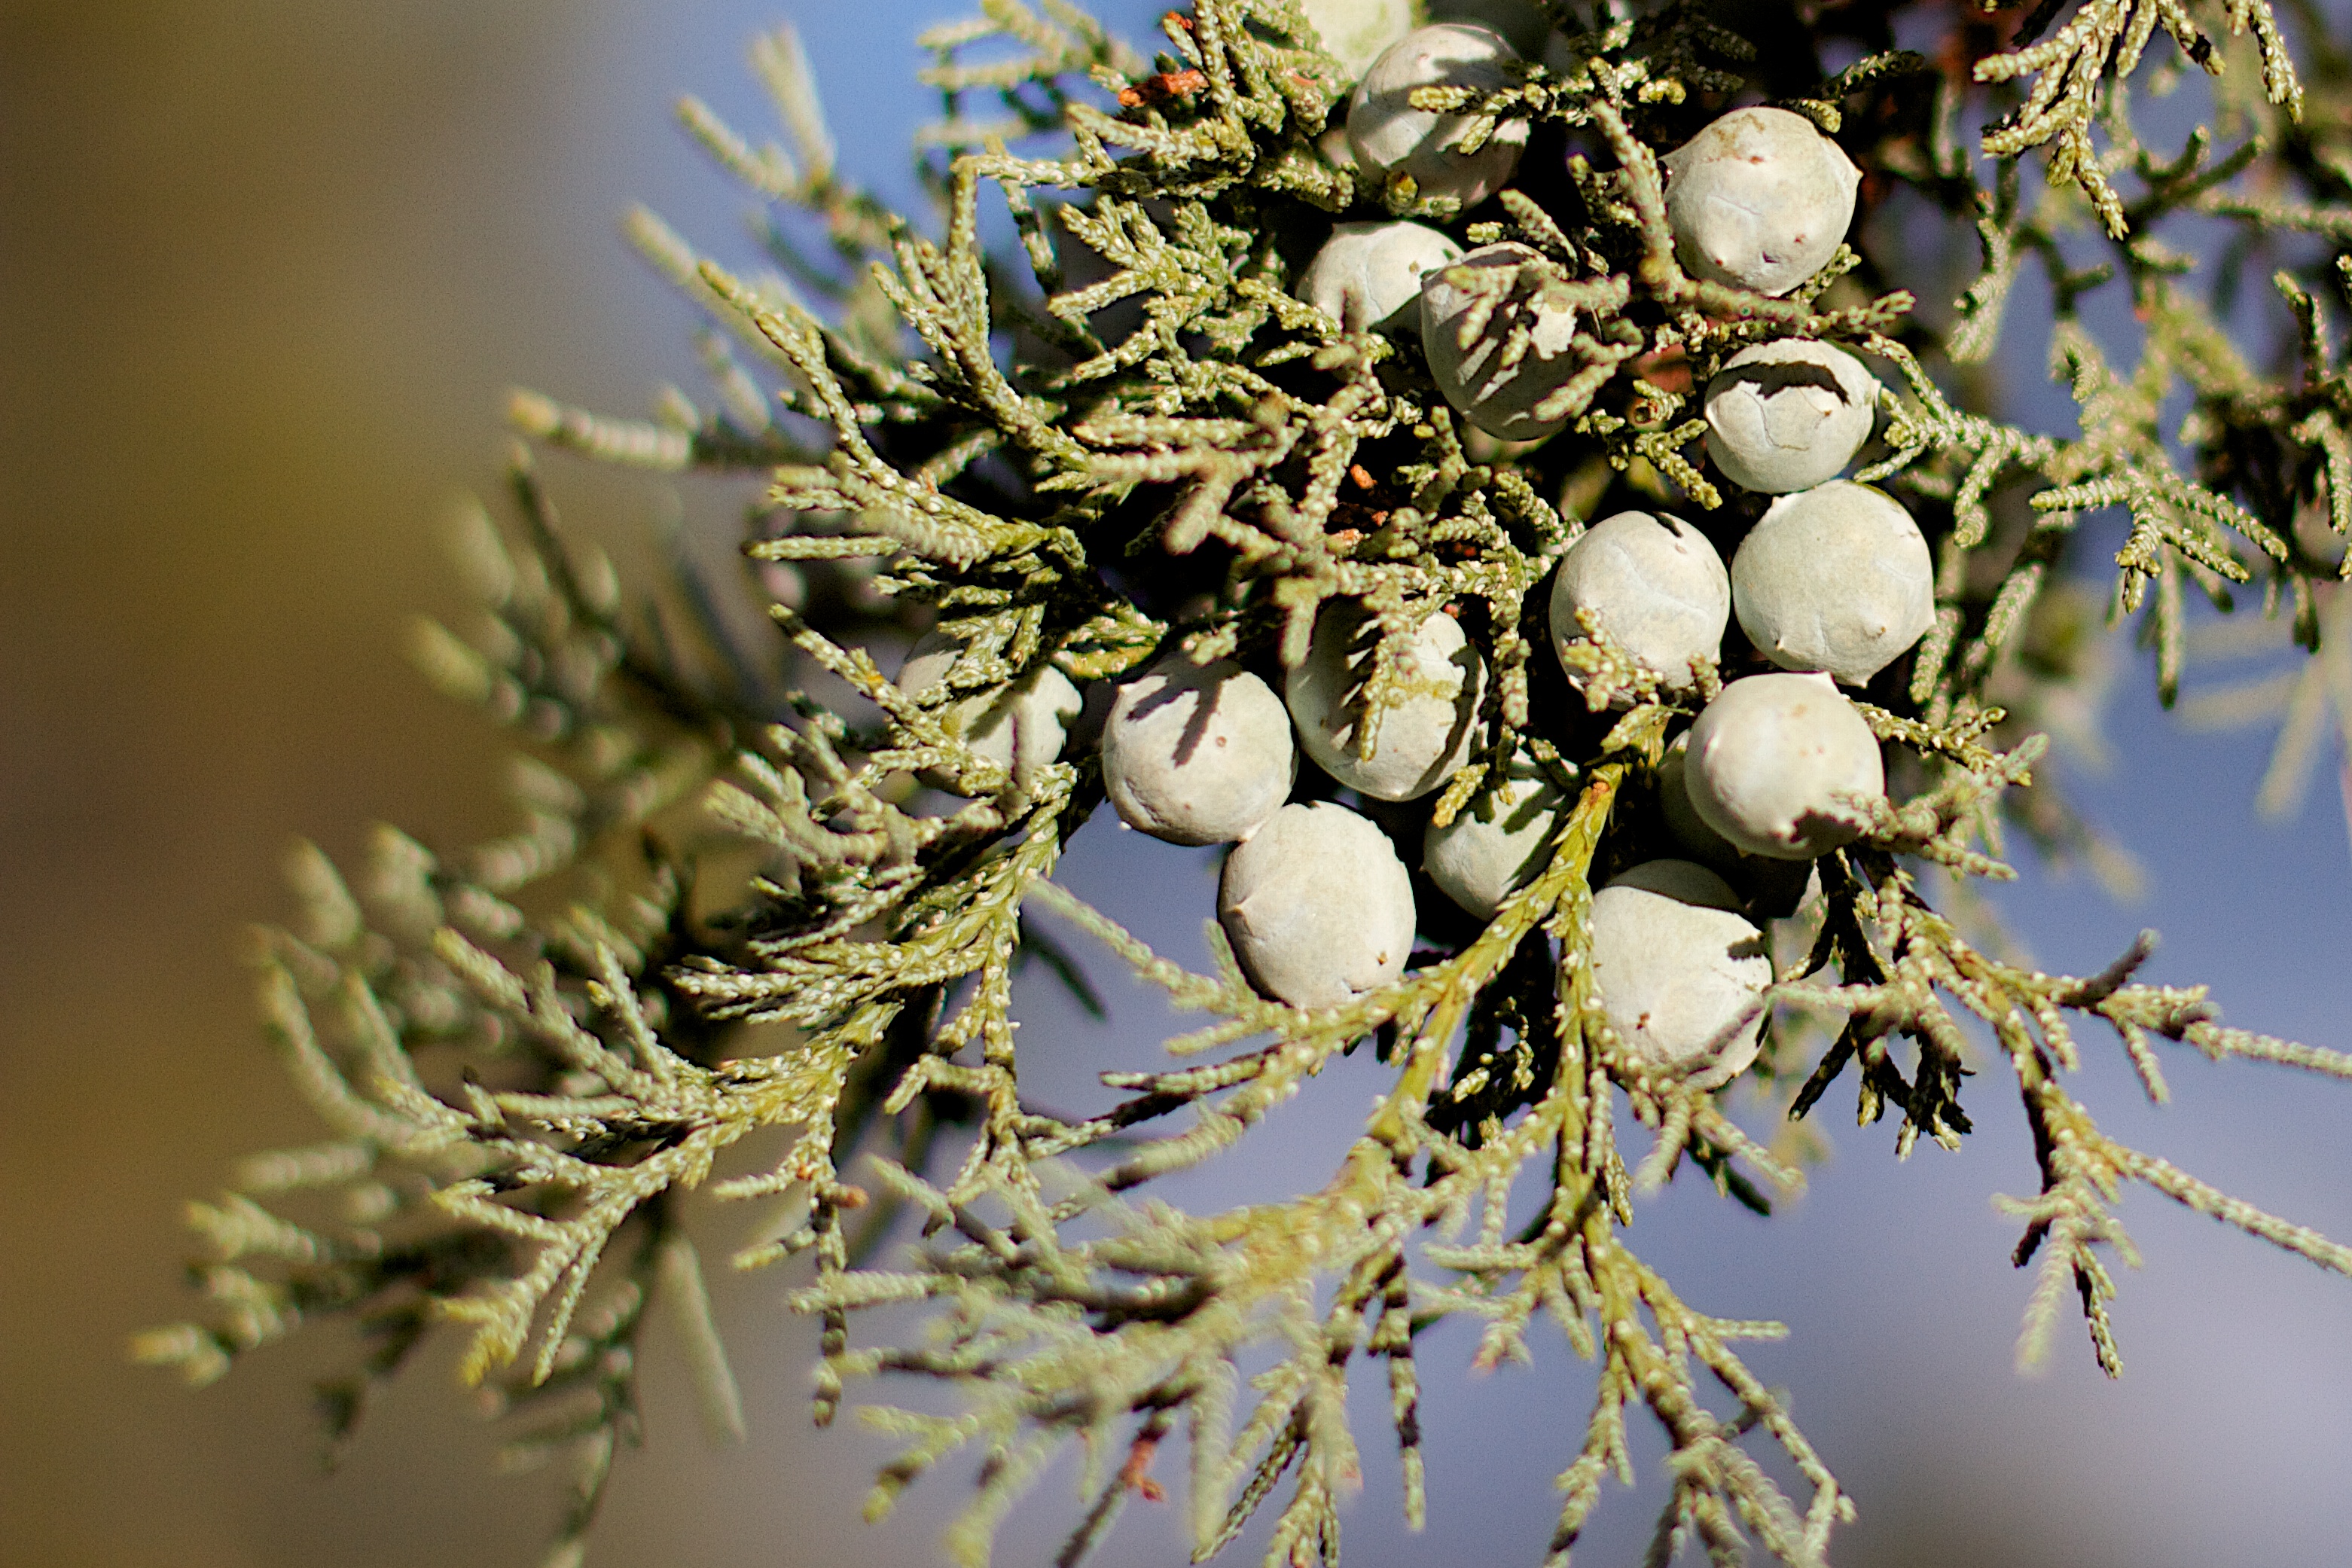
tree, nature, branch, blossom, winter, plant, leaf, flower, frost, spring, produce, botany, fir, flora, christmas tree, season, twig, close up, christmas decoration, cool image, spruce, macro photography, woody plant, land plant